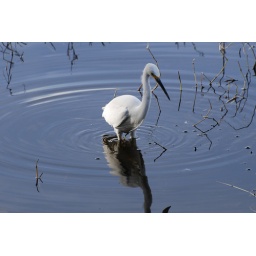
This Snowy Egret was hunting for fish in the shallow water by stirring up the bottom with its feet.